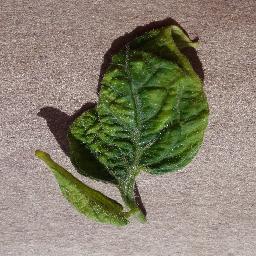
Label: Tomato___Tomato_Yellow_Leaf_Curl_Virus